Kunitachi College of Music

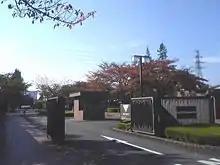
Kunitachi College of Music

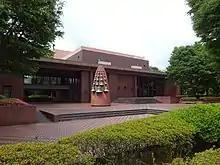
A lecture hall of Kunitachi College of Music

The is a private music conservatory in Tachikawa, Tokyo, Japan. Founded in 1926 as the Tokyo Conservatory of Music, Kunitachi now offers study programs in performance, music education, composition, computer music, and musicology, for bachelor's degree, post-bachelor's diploma, master's degree, and doctorate. It has signed cooperation agreements with notable music schools around the world, such as Geneva University of Music, California Institute of Arts, among others.